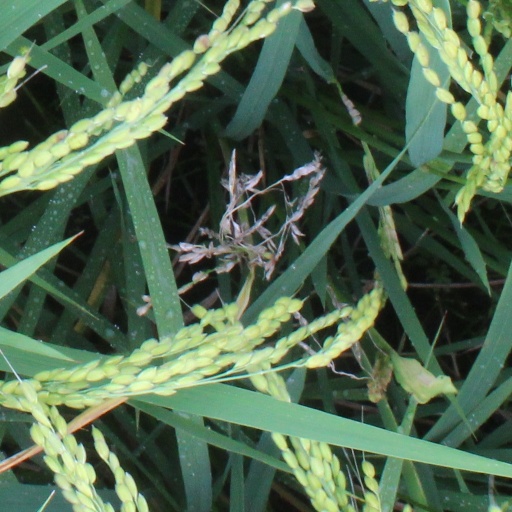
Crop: rice